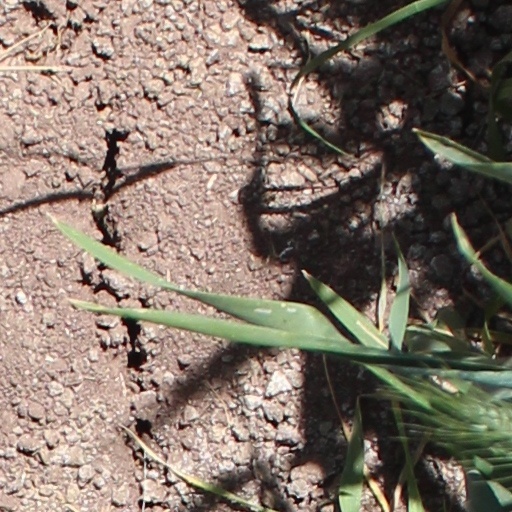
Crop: wheat